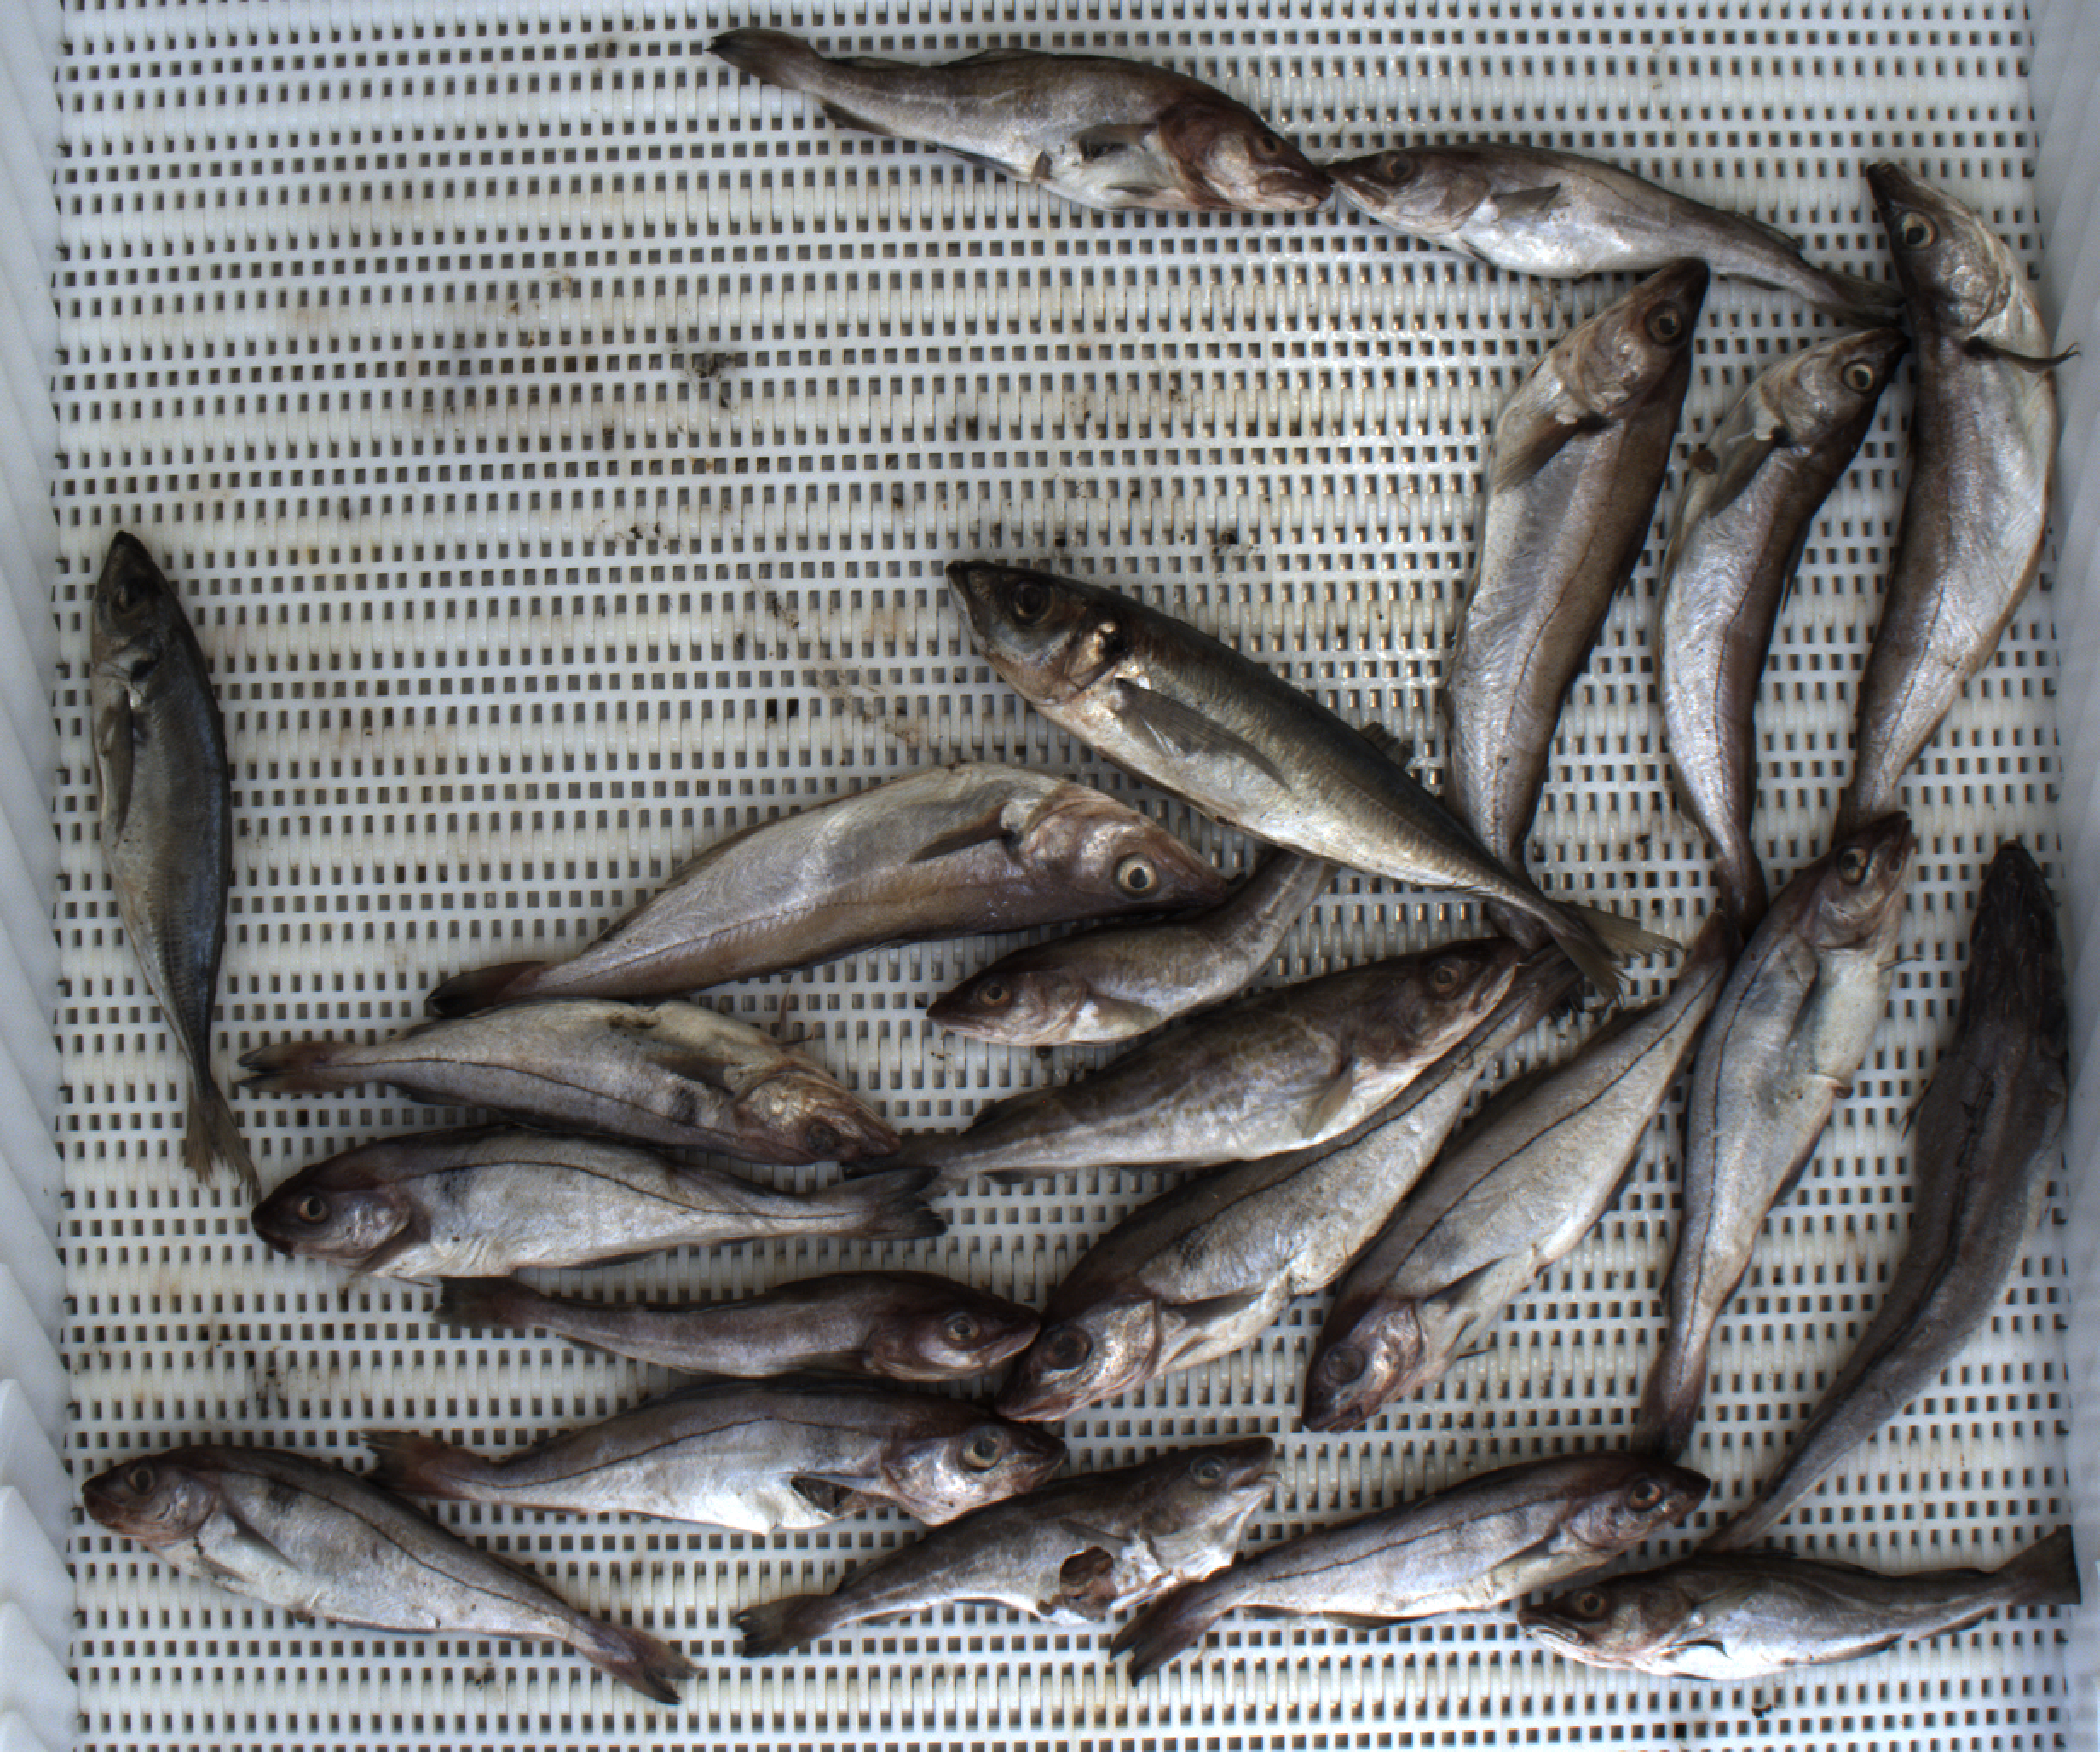
Total fish: 22
Cod: 7
Haddock: 8
Whiting: 4
Hake: 1
Horse mackerel: 2
Saithe: 0
Other: 0